Strawberry Shortcake

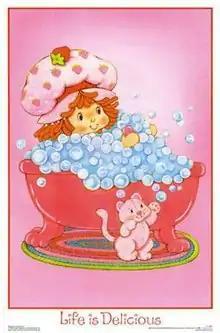
An original Strawberry Shortcake poster featuring the titular character

Strawberry Shortcake is a media franchise which originated from a series of greeting cards published by American Greetings bearing the image of the titular character. The character was originally conceived as a mascot for a line of fruit-flavored candy before evolving into the modern character. The line was later expanded to include dolls, clothing, posters, and other products featuring the character, as well as an extended cast of friends and pets. In addition, the franchise has spawned television specials, animated television series and films. The franchise is currently owned by the Canadian children's television company WildBrain through the holding company Shortcake IP Holdings LLC.